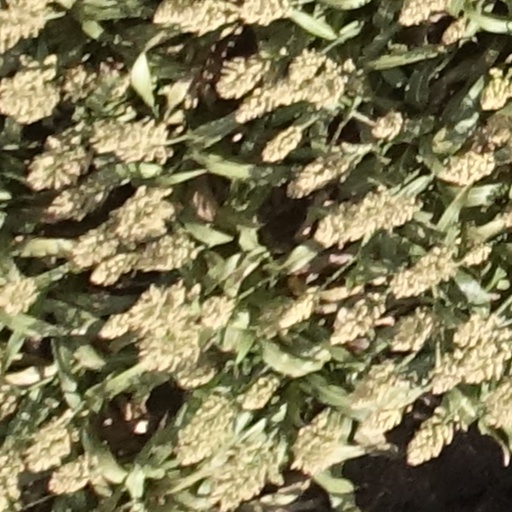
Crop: sorghum